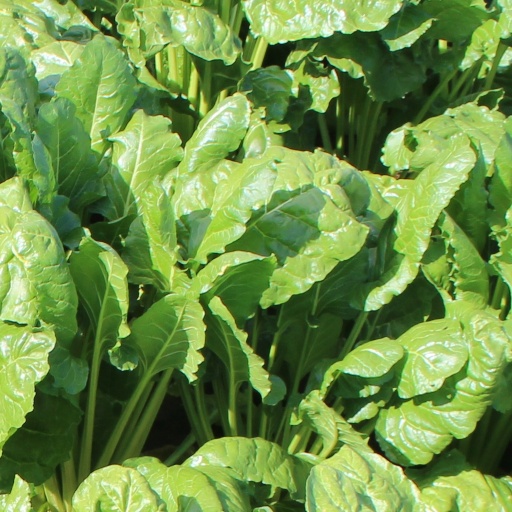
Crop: sugar beet